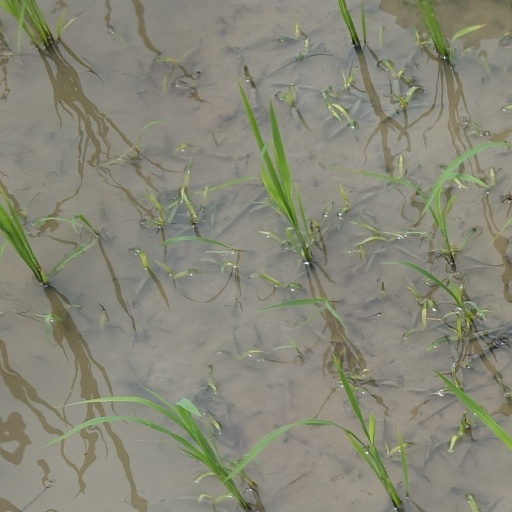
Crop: rice